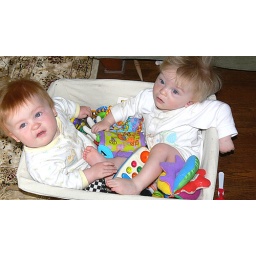
boys in the box